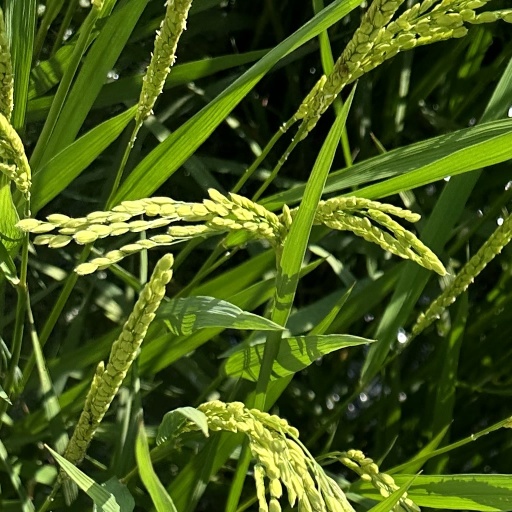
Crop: rice